Gahanananda

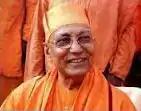
Swami Gahanananda

Swami Gahanananda (October 1916 – 4 November 2007), the 14th President of the Ramakrishna Order, was born in the village of Paharpur in Sylhet District (now in Bangladesh) in October 1916. Known as Naresh Ranjan Roy Choudhury in his pre-monastic days, he joined the Ramakrishna Order at its centre in Bhubaneswar in January 1939 at the age of 22. He received initiation (mantra diksha) in 1939, brahmacharya in 1944 with the name 'Amrita-chaitanya' and Sannyasa from Swami Virajananda Maharaj, the then-President of the Order. He was greatly influenced by the dedicated lives of some of the monks of Ramakrishna Order, especially Swami Prabhananda (Ketaki Maharaj), who was his cousin in his pre-monastic life. He had also once met Swami Abhedananda, a direct disciple of Ramakrishna. He served at the Advaita Ashrama, Kolkata, from 1942 to 1952 and at Shillong centre from 1953 to 1958.